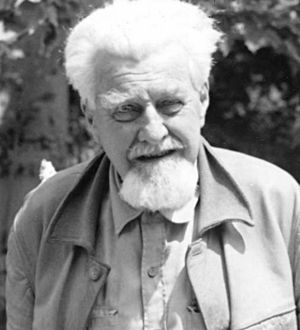
Konrad Lorenz
"Konrad Lorenz var en østrigsk adfærdsforsker, psykolog og filosof. Han var forfatter til bl.a. ""det såkaldte Onde"". Han fokuserede meget tidligt på fænomenet om menneskets iboende og naturlige evne til at foretage sig både ""gode"" og ""onde"" handlinger, når de ""rigtige"" betingelser er til stede. Han argumenterede dermed for, at mennesket faktisk ikke med rimelighed kan betegnes som hverken godt eller ondt, men slet og ret som menneske.